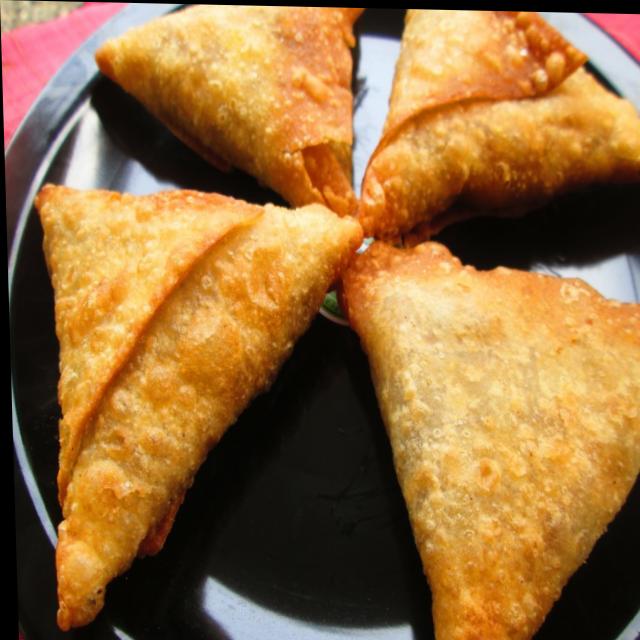
Dish: samosa